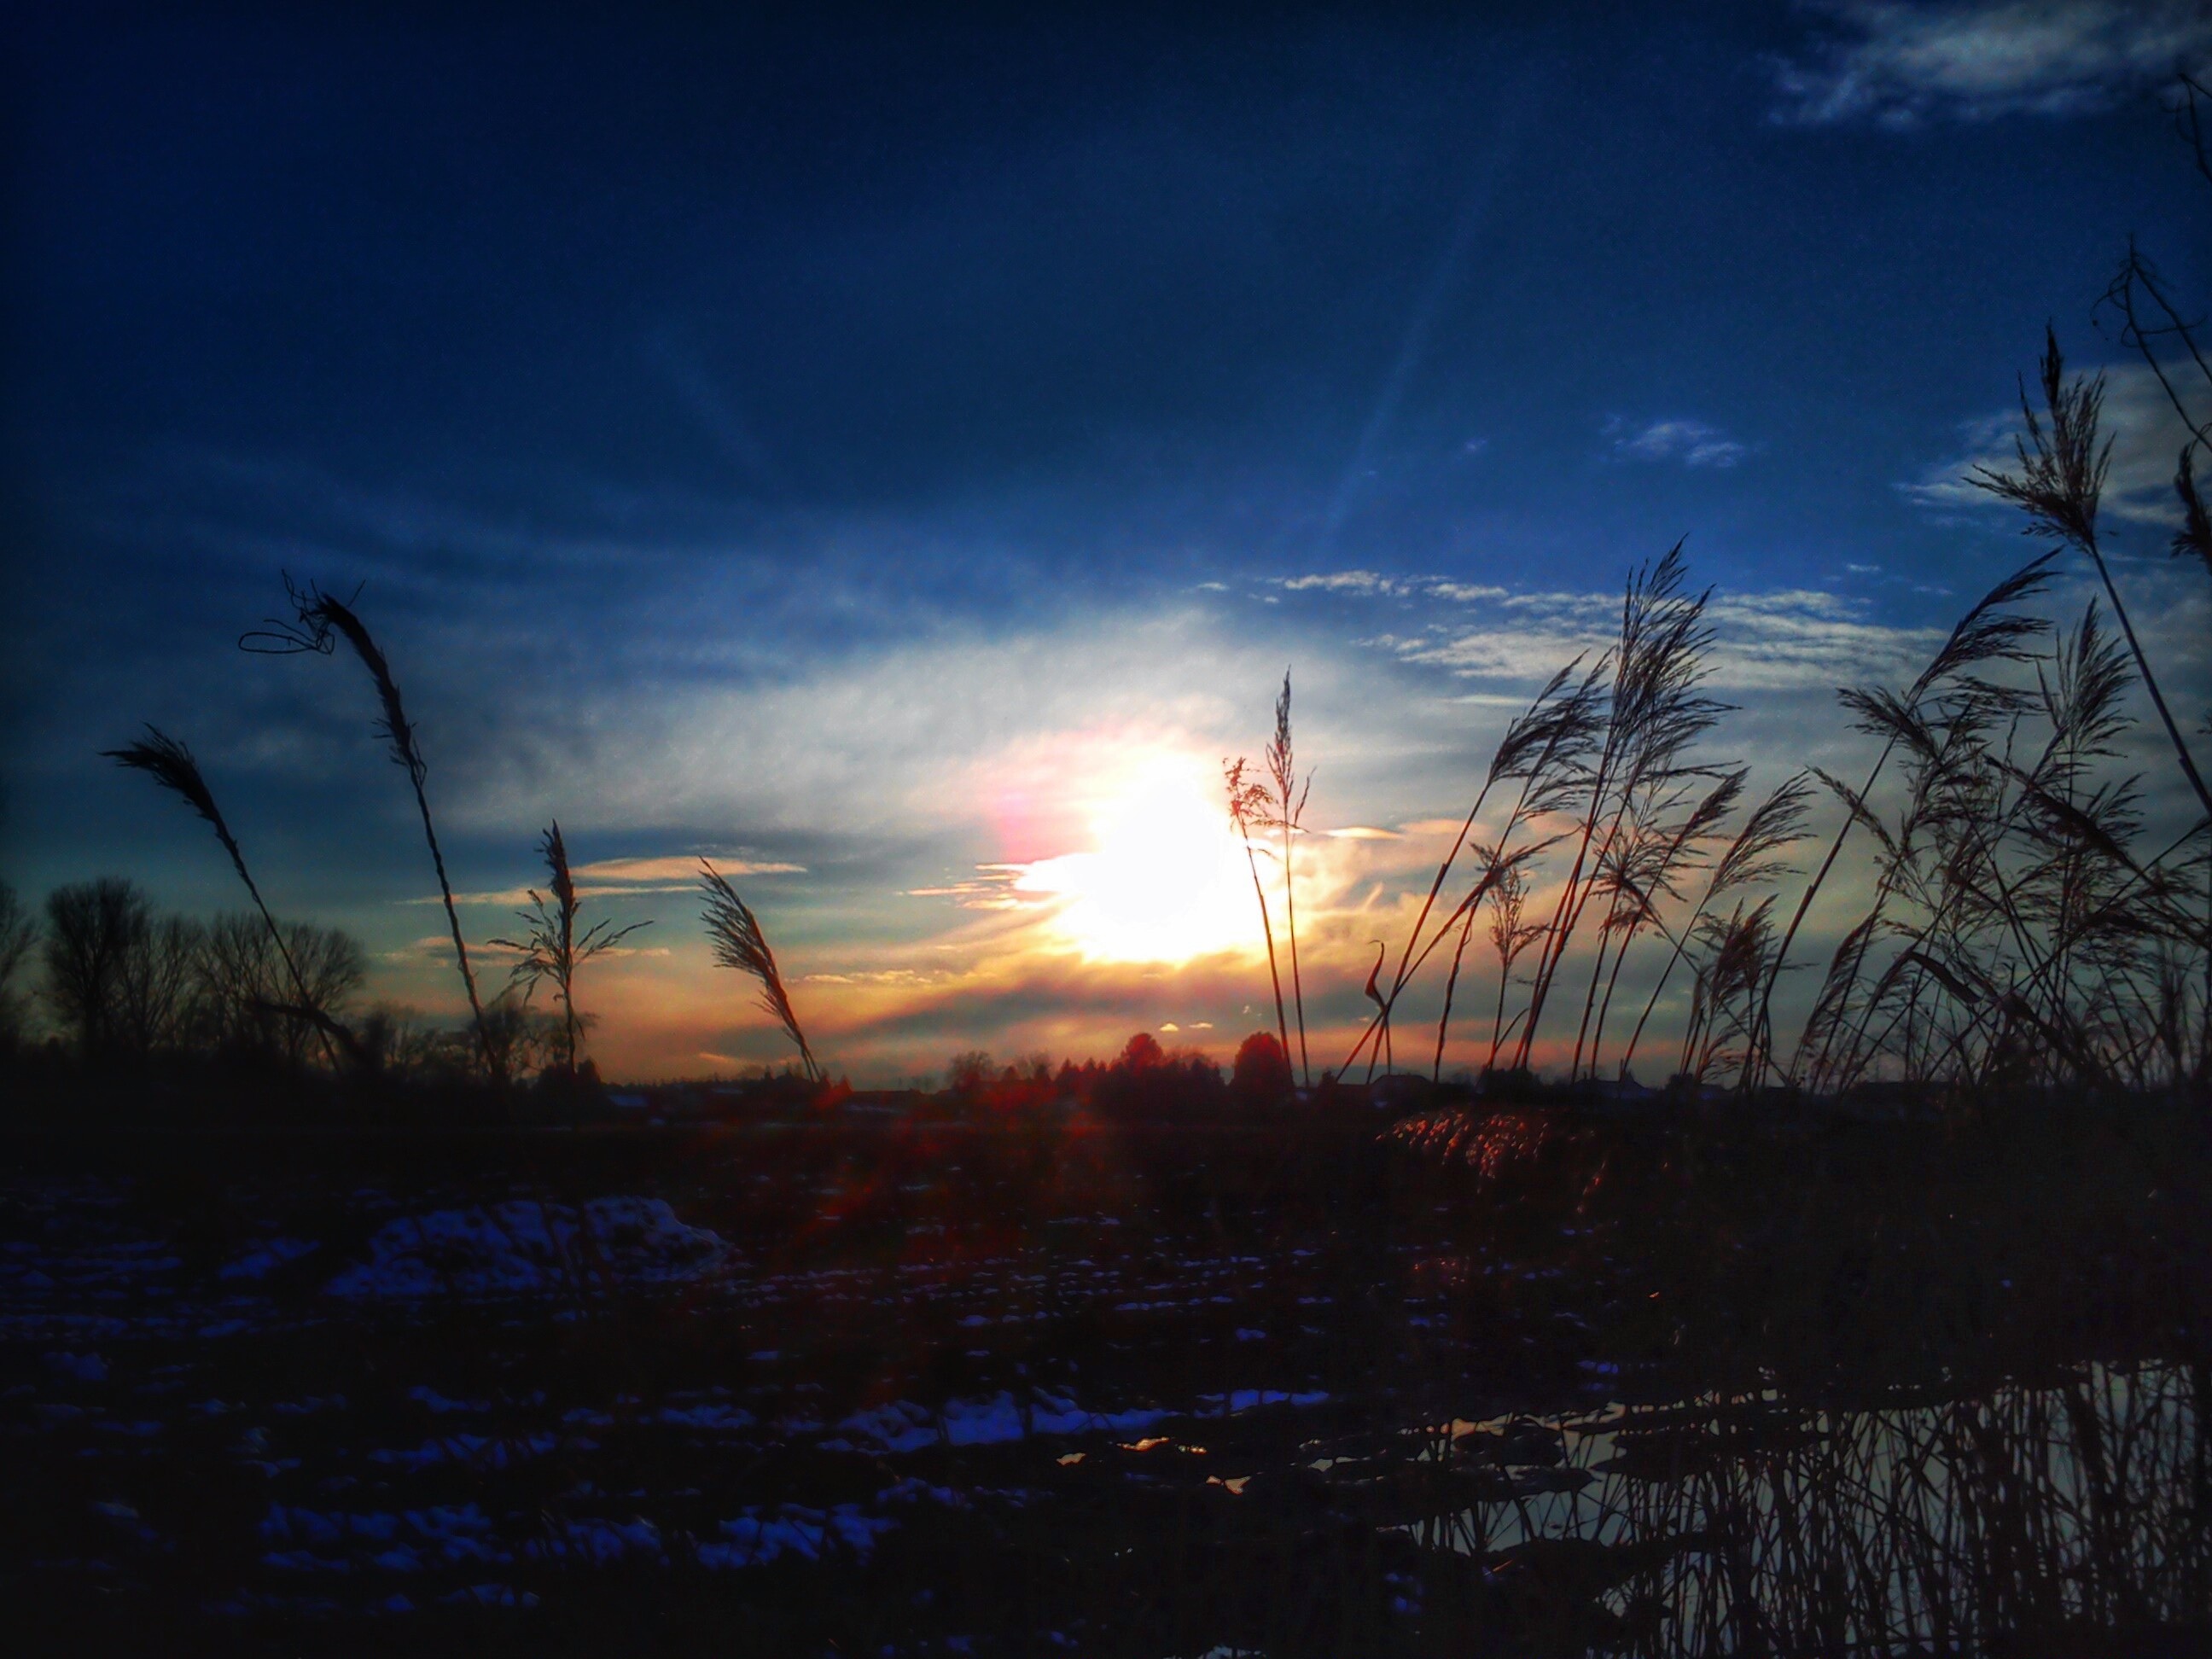
nature, horizon, cloud, sky, sun, sunrise, sunset, sunlight, morning, wind, dawn, atmosphere, dusk, evening, reflection, darkness, afterglow